Wile Cup

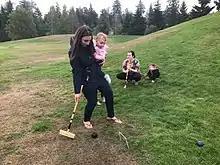
Mother's multitasking

The championship Final was unlike no other. Playing on home grass and looking to repeat as champion, Daryl Wile opened the course with confidence and accuracy. Challenging Wile was Brian Martin, followed by Jake Cruise. By midpoint, Mike Bortolin, Corey Fischer and Julie Holt had very little hope of catching the leaders. Acknowledging this, Bortolin and Fischer forged a secret 'poison ball' alliance strategy, electing to take advantage of the close proximity layout, and work together to stake-out the leaders. The first victim was Martin, who had bypassed Wile for the lead. Fischer was unable to perform a stake-out, but Martin's ball stopped near Bortolin's, and the out was made. Martin, having self-staked the previous year, accepted the play with class, noting, "I'm happy to be going out this way."